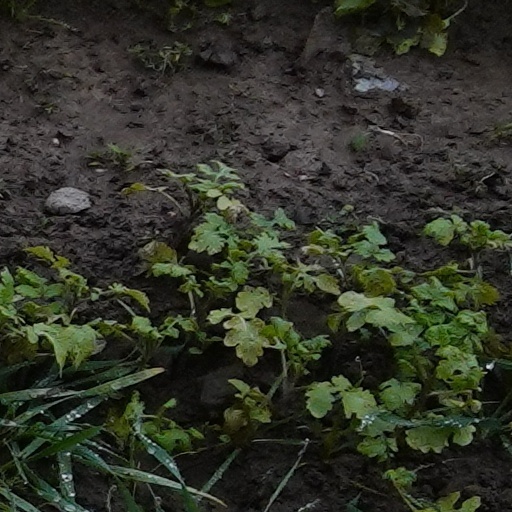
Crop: wheat